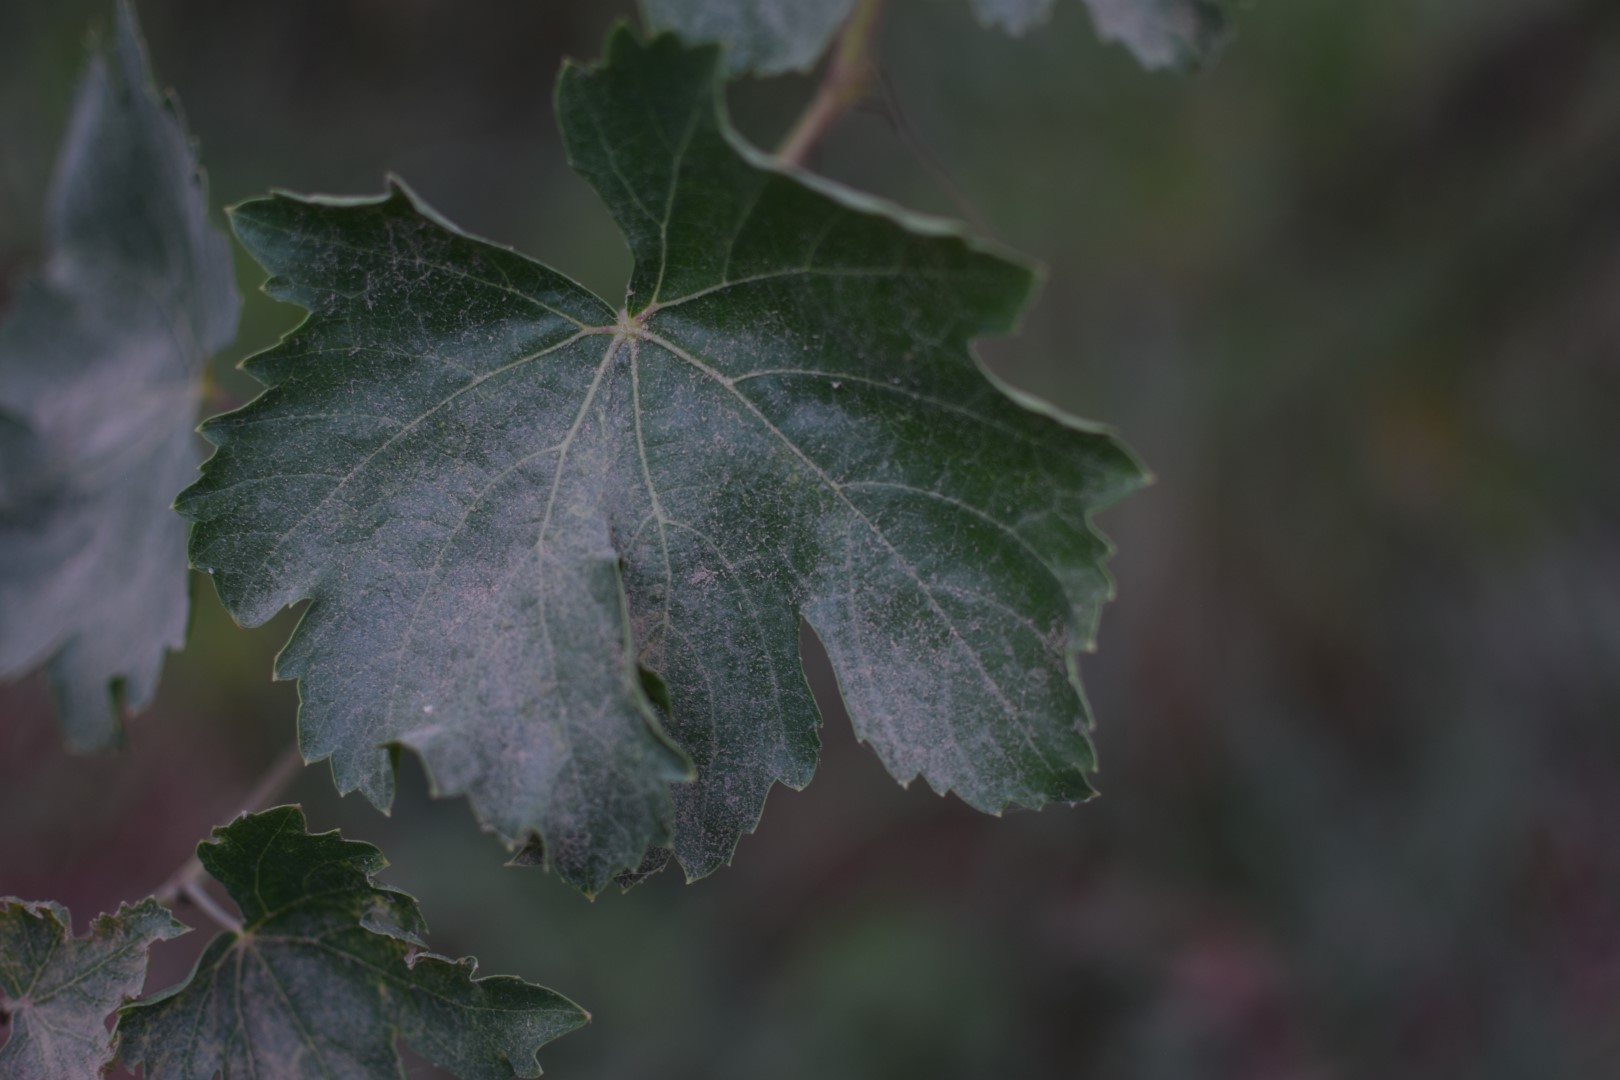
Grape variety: Thompson Seedless